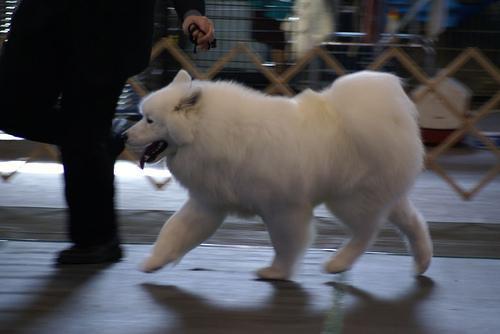
Samoyed